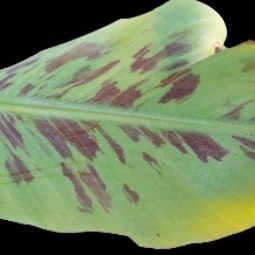
Label: Healthy